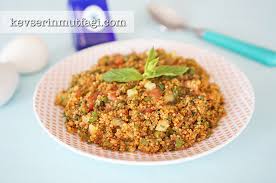
Yemek: kisir